Geoffrey Okamoto

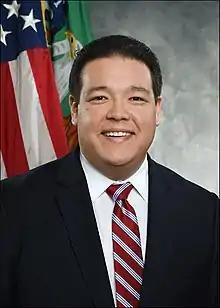
Official portrait, 2017

Geoffrey William Seiji Okamoto (born January 18, 1985) is an American economist and government official who served as first deputy managing director of the International Monetary Fund. Okamoto previously served as the acting assistant secretary for international finance and development in the United States Department of the Treasury. He was nominated for this position on January 1, 2019, by the White House and was never confirmed by the United States Congress. He previously served as acting assistant secretary for international markets and investment, for which he was also not confirmed.